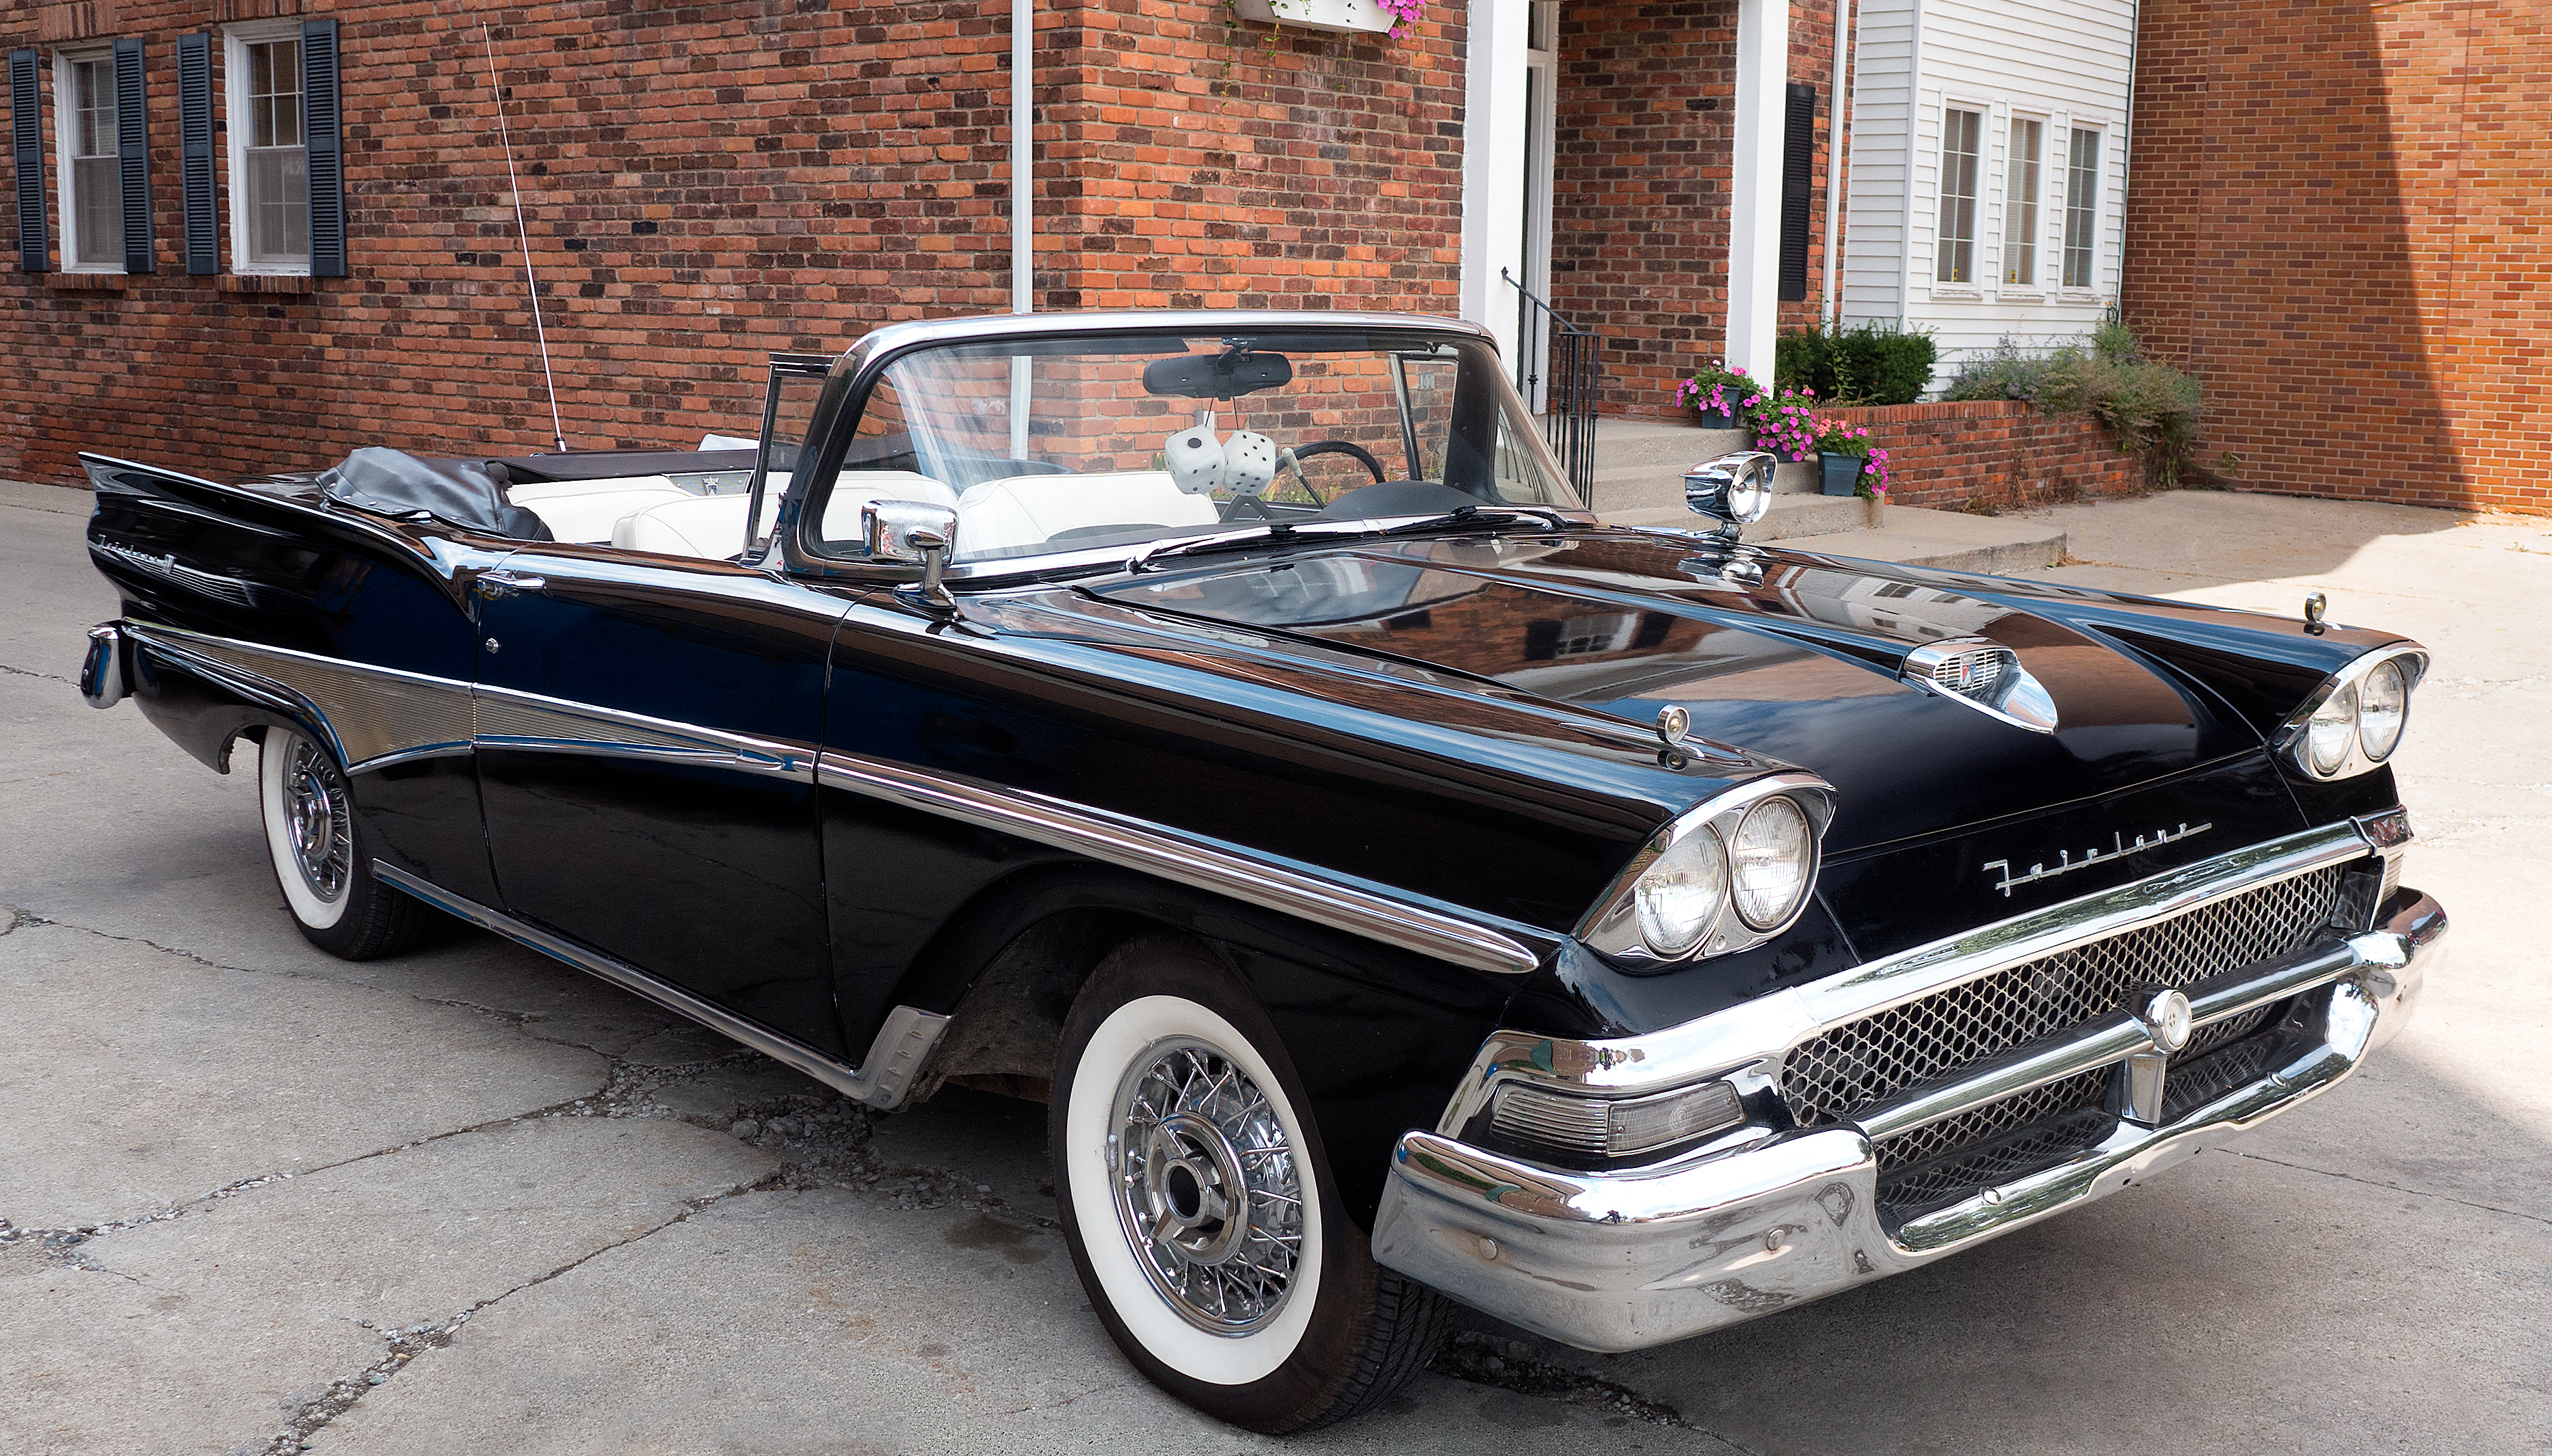
car, vehicle, show, cruise, dream, ford, unitedstates, sedan, birmingham, classic, woodward, michigan, convertible, lumix, panasonic, dmc, lx7, panasoniclumixdmclx7, 1958, 500, fairlane, coupe, antique car, land vehicle, automobile make, automotive exterior, luxury vehicle, chevrolet bel air